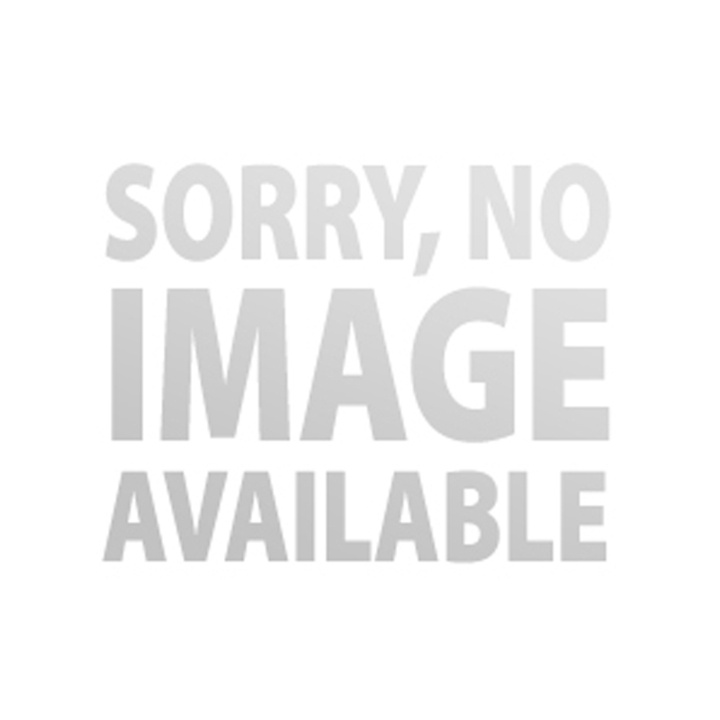
Cover, Corner Piece, Black for On/off control panels
Brand: Yacht Gurus, inc
Category: Electronics > Electronics Accessories > Electronics Films & Shields > Dust Covers